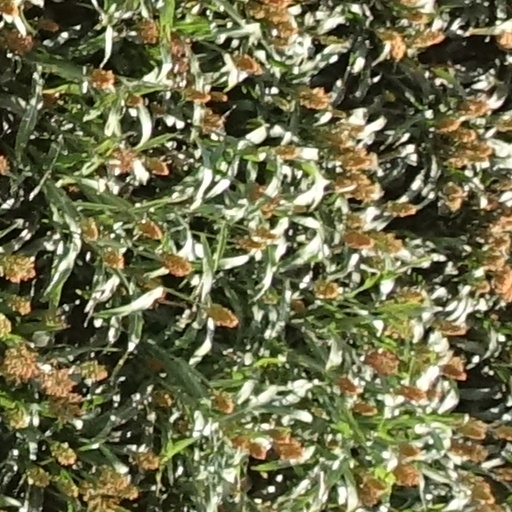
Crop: sorghum